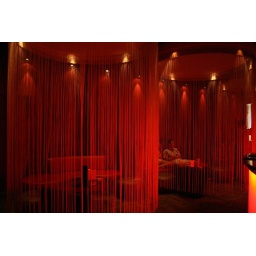
Red String form a curtain around seats creating an enclosure between seats in a pub